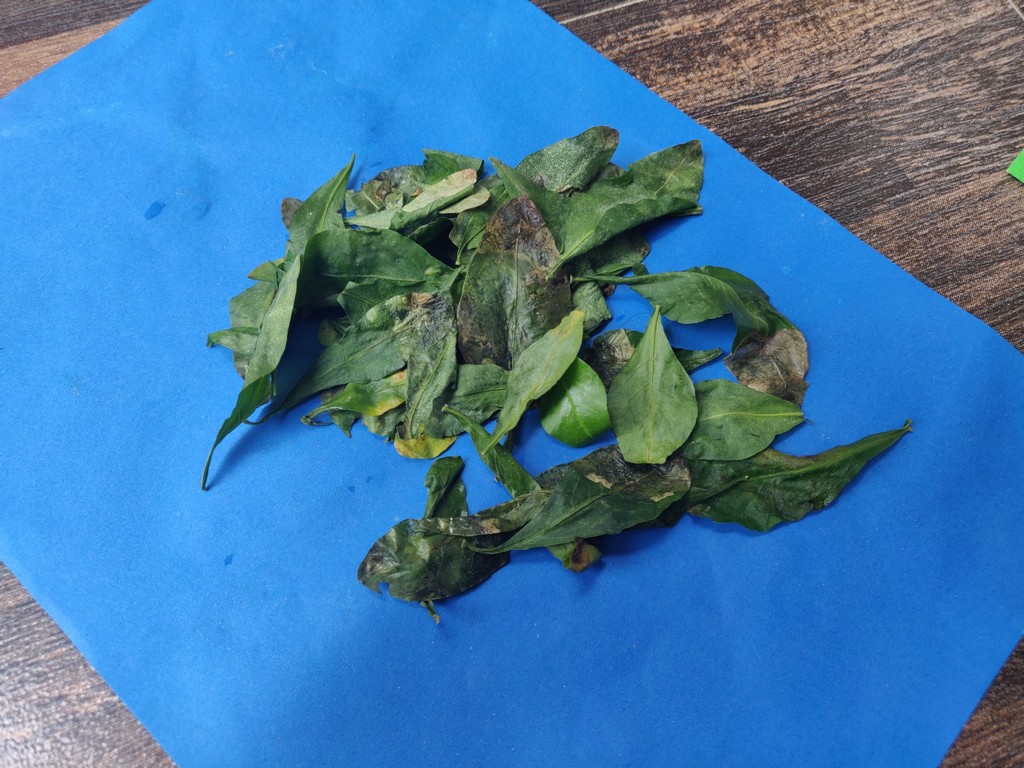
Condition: Unhealthy
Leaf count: multiple
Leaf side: unknown